Banwra

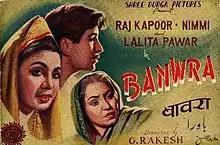

Banwra is 1950 Bollywood film directed by G. Rakesh, pseudonym of Raghupat Roy Kapur, grandfather of actor Aditya Roy Kapoor. It stars Raj Kapoor, Nimmi in lead roles.